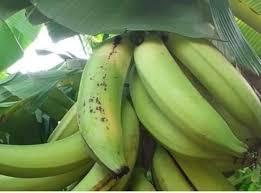
Ndizi iko shambani haijaiva kwa vile rangi yake ni kijani kibichi. Mkulima amelima shamba vizuri ndizi yamenawiri vizuri. Anafai kuvuna apeleke sokoni kwa vile kuna watu wengine wanapenda ndizi ambazo hazijaiva.